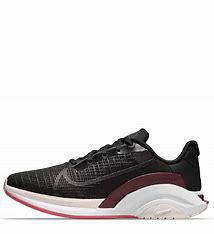
Brand: Nike
Model: Zoomx Superrep Surge